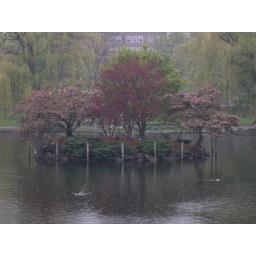
This picture was taken from the bridge over the pond. This is an island in the middle of the pond where the ducks play.